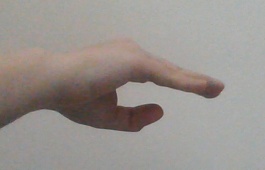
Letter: jeem